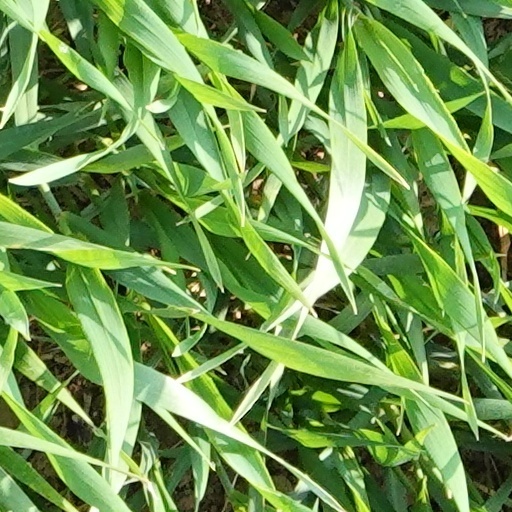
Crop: wheat